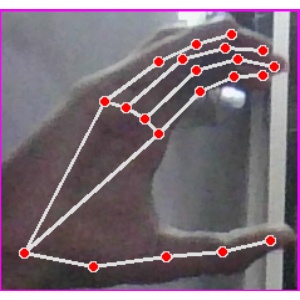
अक्षर: ऋ